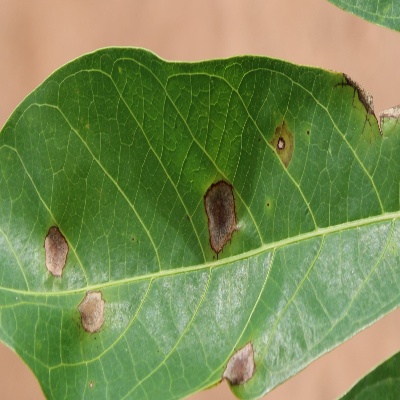
Crop: Cassava
Condition: brown spot